Peter Graham (writer)

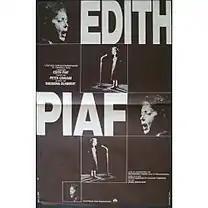
The original poster for Peter Graham's first French film "Edith Piaf" in 1968

His first French film was "Edith Piaf" (1968), a short documentary on the well-known French singer. This was followed by "Au bout des fusils" / "At Gunpoint" (1971), a semi-documentary exposé of scandalous hunting practices in the Sologne, a wooded area south of Orléans where he shared a house at the time. The film, part tribute to Jean Renoir's "The Rules of the Game" (1939) and its celebrated hunting scene, is notable for its cinematography by Polish director Walerian Borowczyk.